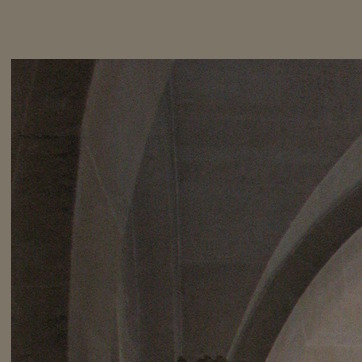
Material: stone